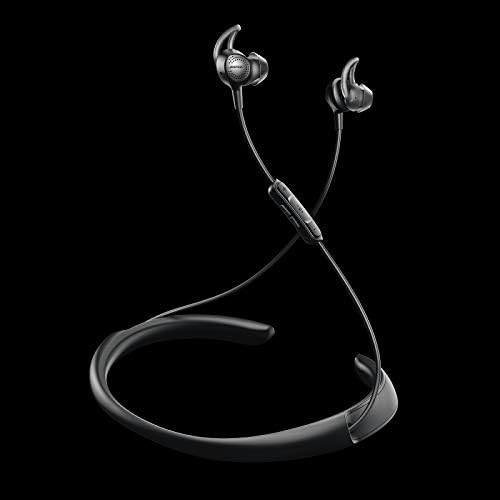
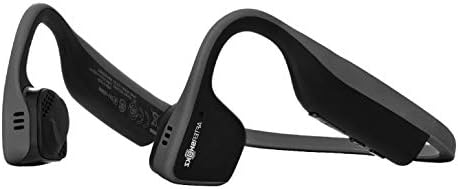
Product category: headphones
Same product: no